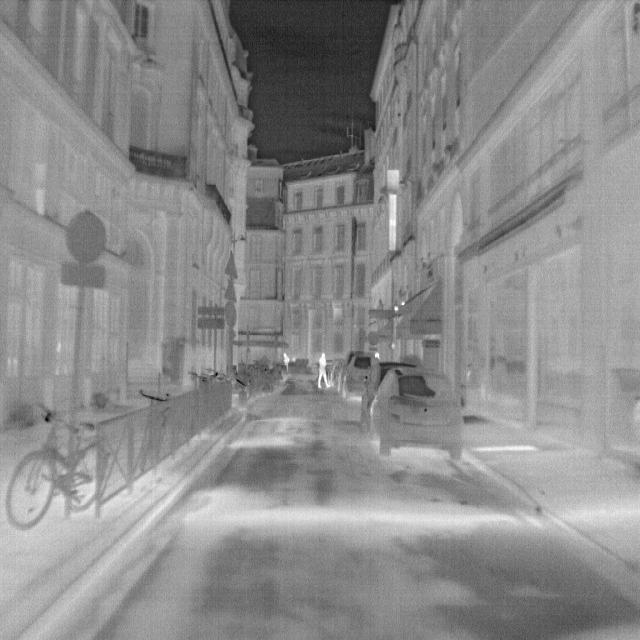
Detected objects:
label: person